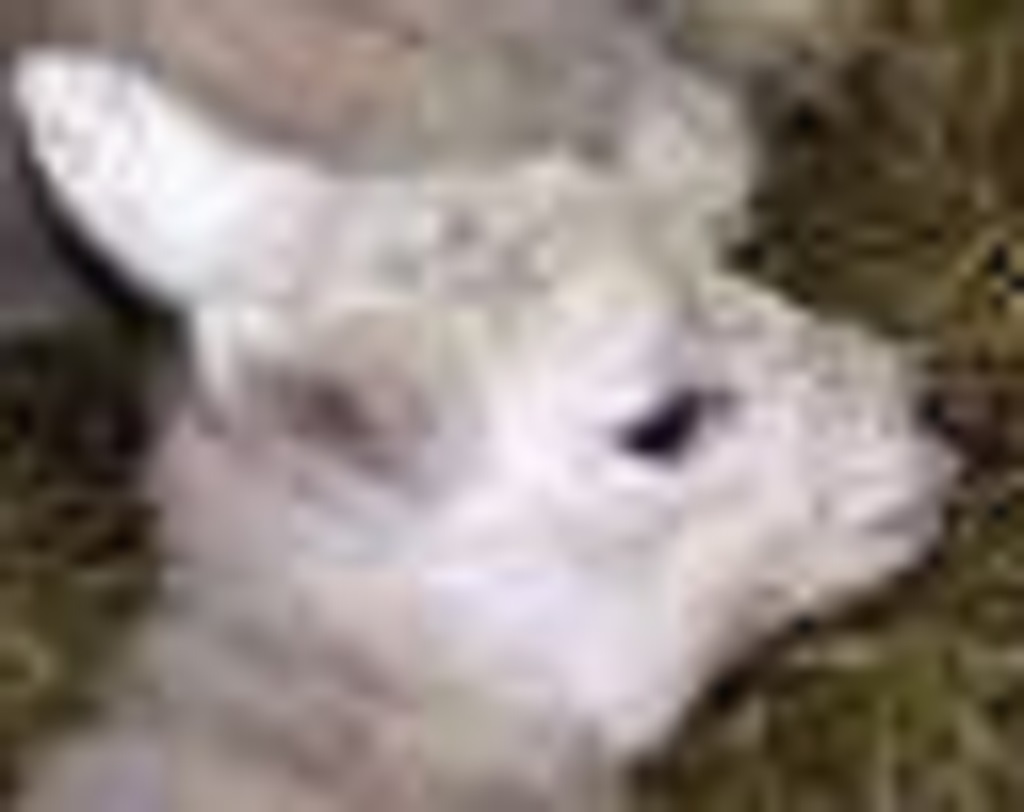
Label: pain